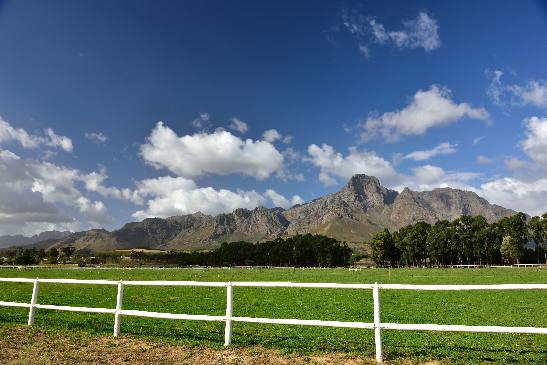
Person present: No